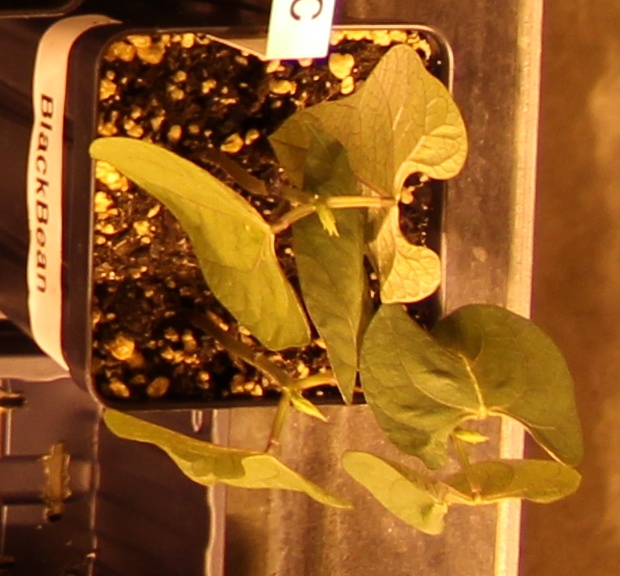
Label: Blackbean